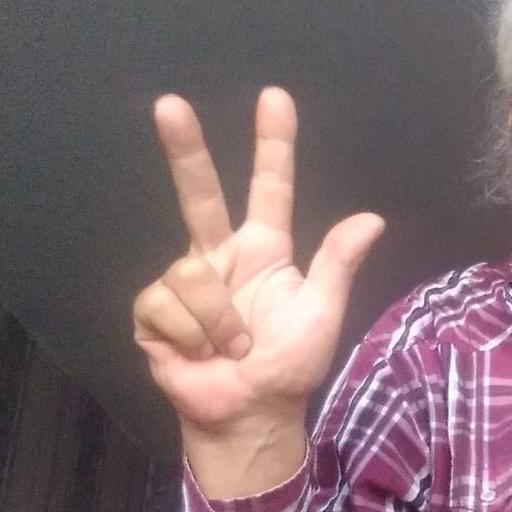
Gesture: three2